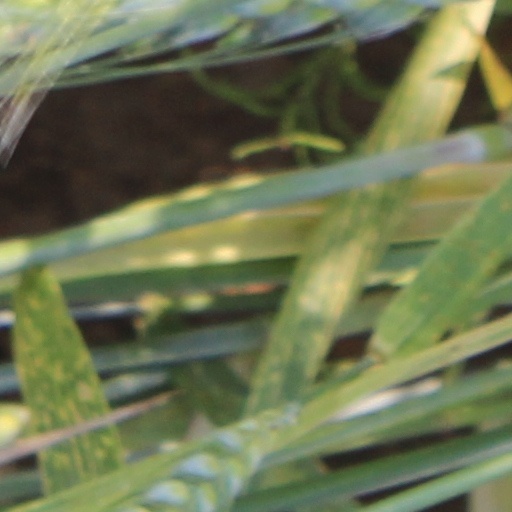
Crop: wheat